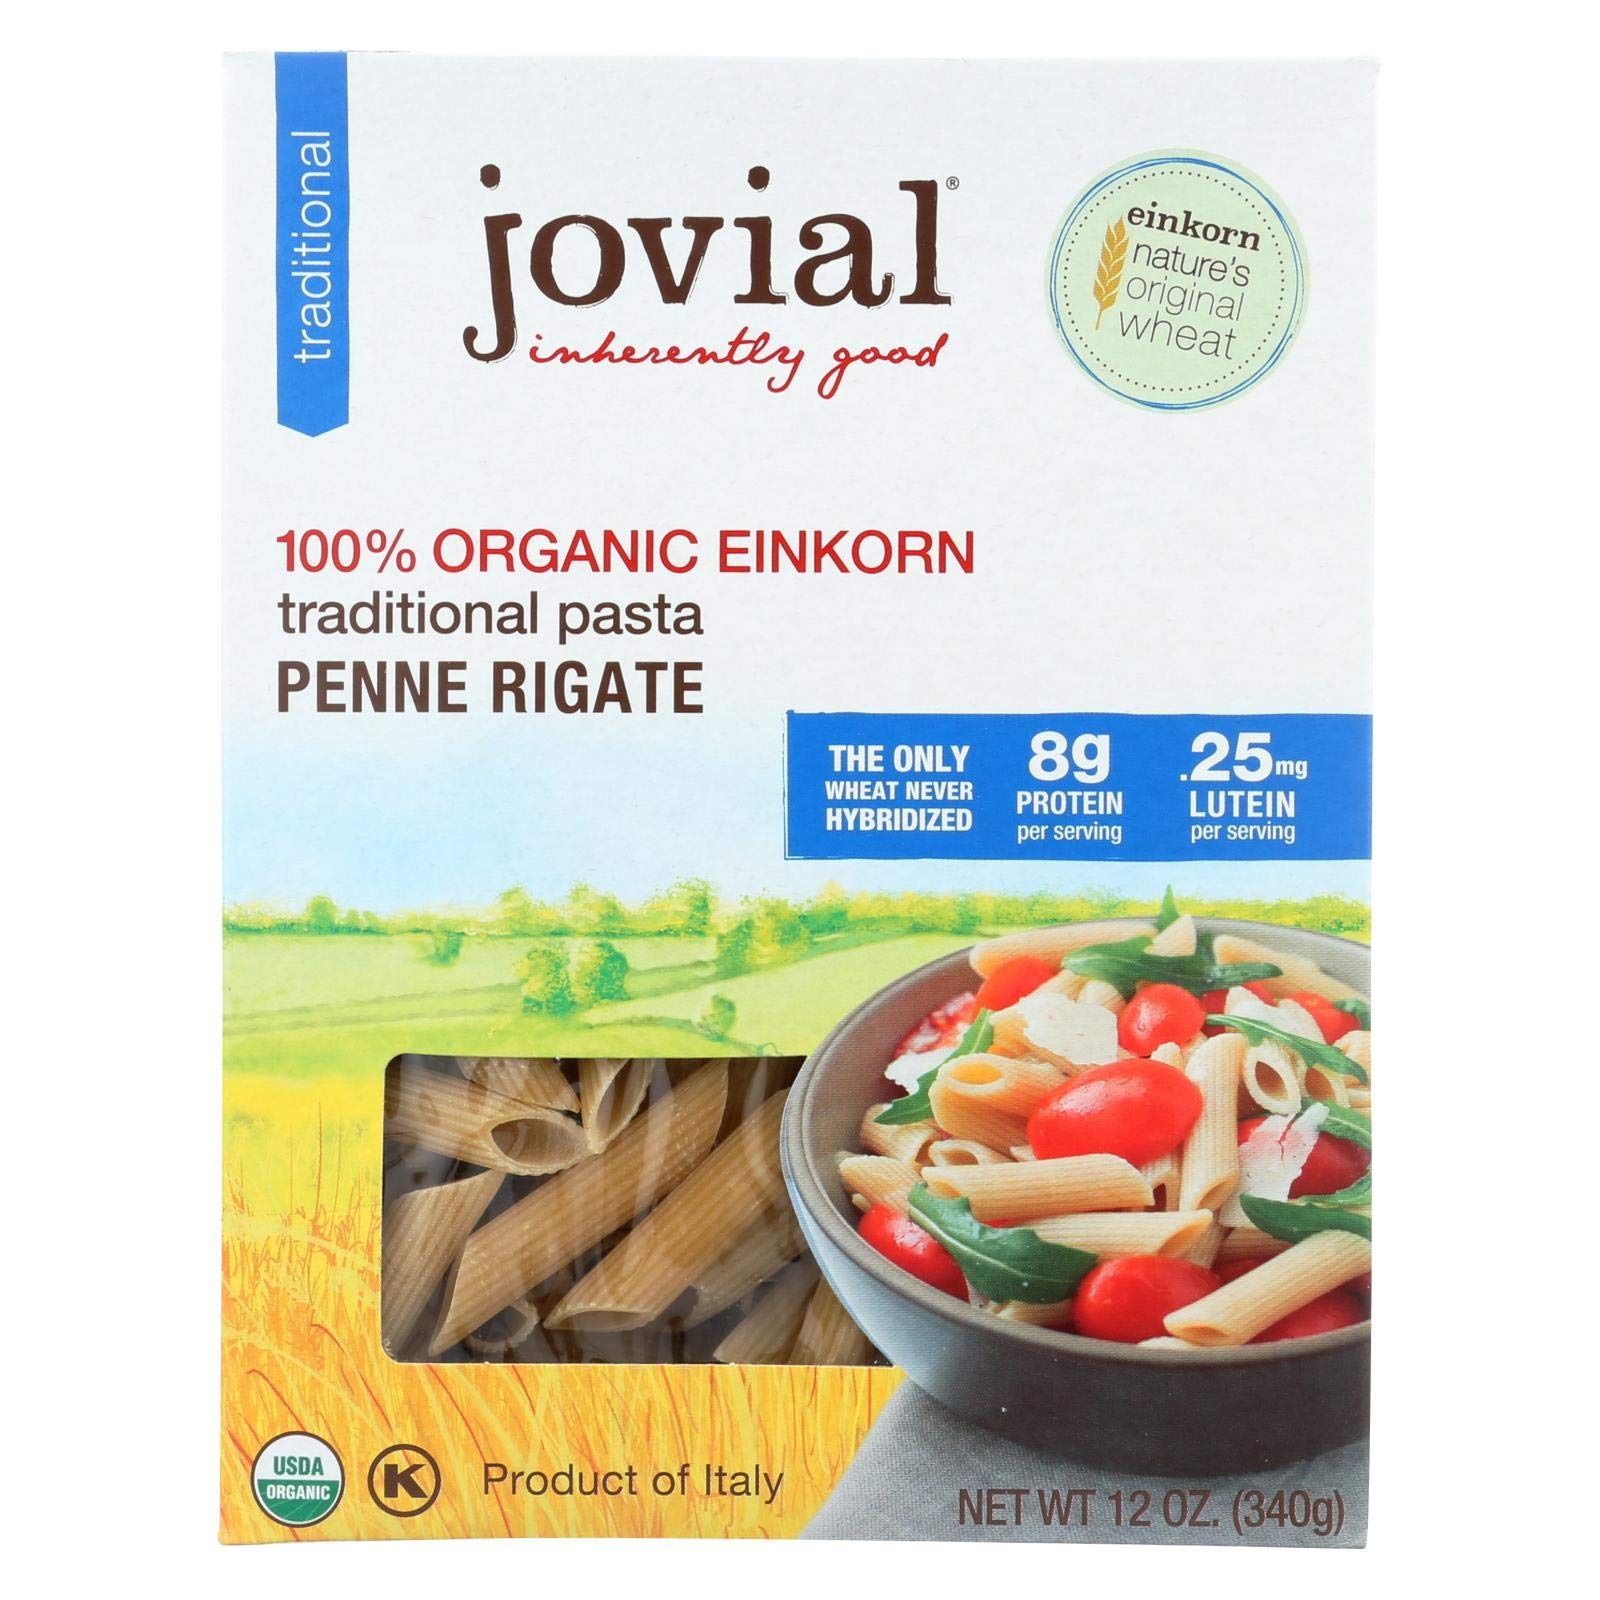
Item Name: 100% Organic Pasta; Einkorn Penne Rigate
Value: 144.0
Unit: Fl Oz

Price: 68.49